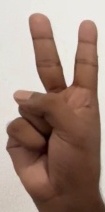
ASL sign: 2